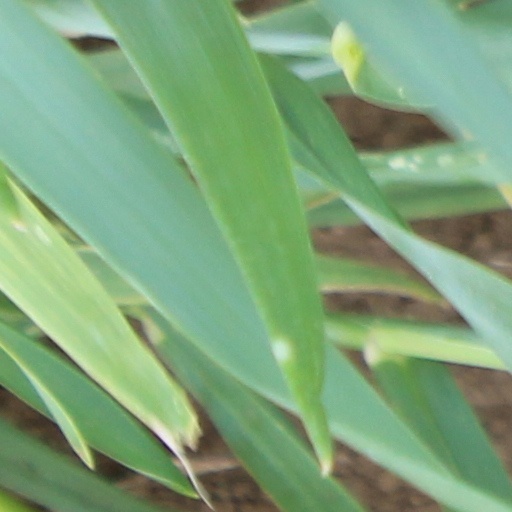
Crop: wheat